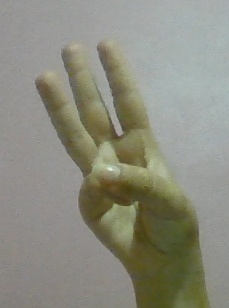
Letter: thaa